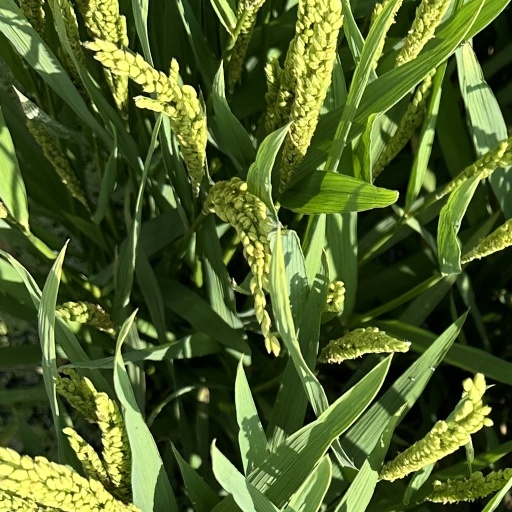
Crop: rice